St. Philip's Episcopal Church (Rosebud, Montana)

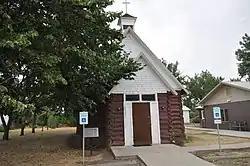

The St. Philip's Episcopal Church, at 701 Main St. in Rosebud, Montana, was built in 1906. It was listed on the National Register of Historic Places in 2007. It has also been known as the Rosebud Community Church and as the Little Log Church.